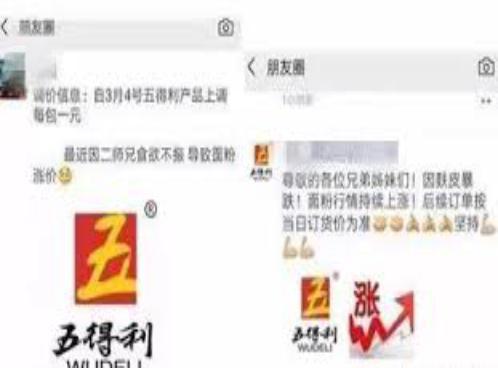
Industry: Food